Bernard Hebda

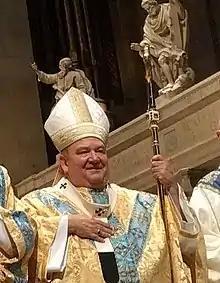
Archbishop Hebda in 2017

On June 15, 2015, Pope Francis accepted the resignations of Archbishop John Nienstedt and Auxiliary Bishop Lee A. Piché of the Archdiocese of Saint Paul and Minneapolis. The same day, Francis appointed Hebda as its apostolic administrator to serve until a new archbishop would be installed, although Hebda remained as the coadjutor archbishop of Newark.